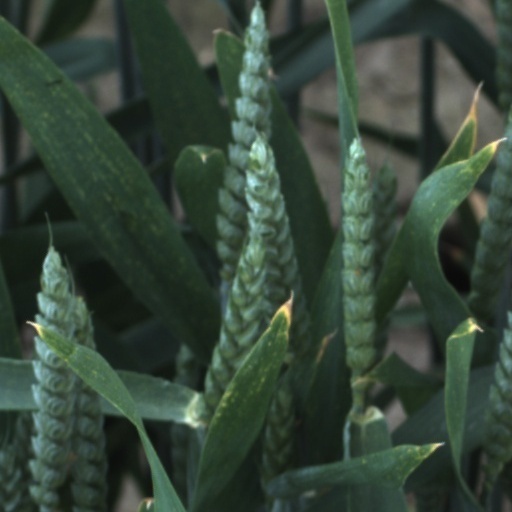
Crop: wheat